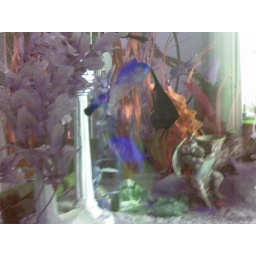
I was fooling around with the camera on my new mobile.My fish look cute in solarize mode. :)